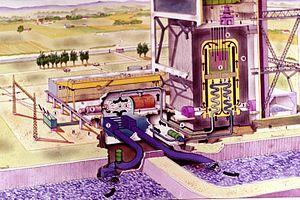
Écorché d'une centrale graphite-gaz.
La filière des réacteurs nucléaires à l'uranium naturel graphite gaz est une technologie de réacteur refroidi au gaz, maintenant obsolète et en cours de démantèlement, développée en France dans les années 1950.